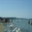
Label: sea